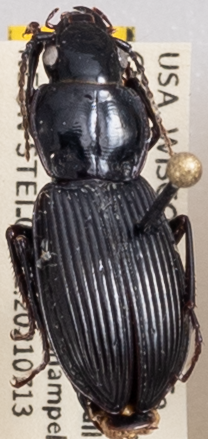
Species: Pterostichus novus
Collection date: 2021-07-13 04:00:00
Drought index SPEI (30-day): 0.136
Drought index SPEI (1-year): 0.132
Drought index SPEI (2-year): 1.45